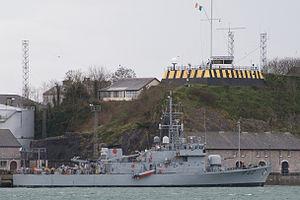
Le Ciara ou LÉ Ciara (P42), ex-HMS Swift de la Royal Navy, est un patrouilleur de type corvette de la Marine irlandaise. Il a comme sister-ship le LÉ Orla, ex-HMS Swift.
La classe Peacock est une classe de corvettes de type patrouilleur extracôtier construit initialement pour la Royal Navy.
La Marine irlandaise est l'une des trois branches des Forces irlandaises de Défense.